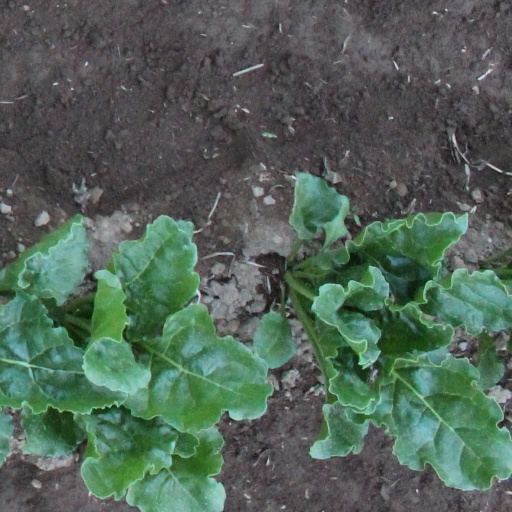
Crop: sugar beet